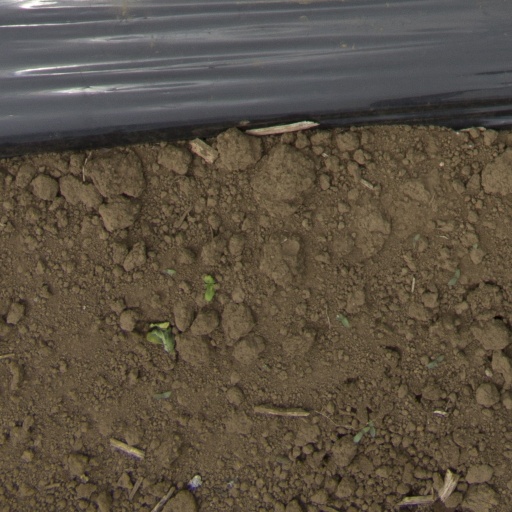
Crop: Jerusalem artichoke